Nabil Sawalha

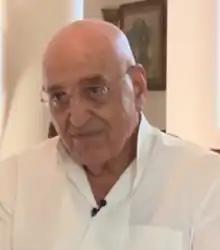

Nabil Sawalha is a Jordanian comedian, born near the city of Madaba in 1941. His family, especially his mother, encouraged him and his brother Nadim Sawalha, a British actor, to pursue a career in acting, which was not a normal career path in Jordan at the time. Sawalha began his theatre career by acting in BBC radio plays in 1950s while studying engineering in the UK. In 1962, he returned to Jordan and joined the Jordanian National Theatre Group. In 1968, Sawalha formed his own production company, Urdon Co., and began producing series for local and regional Arab networks, such as "Tamara".